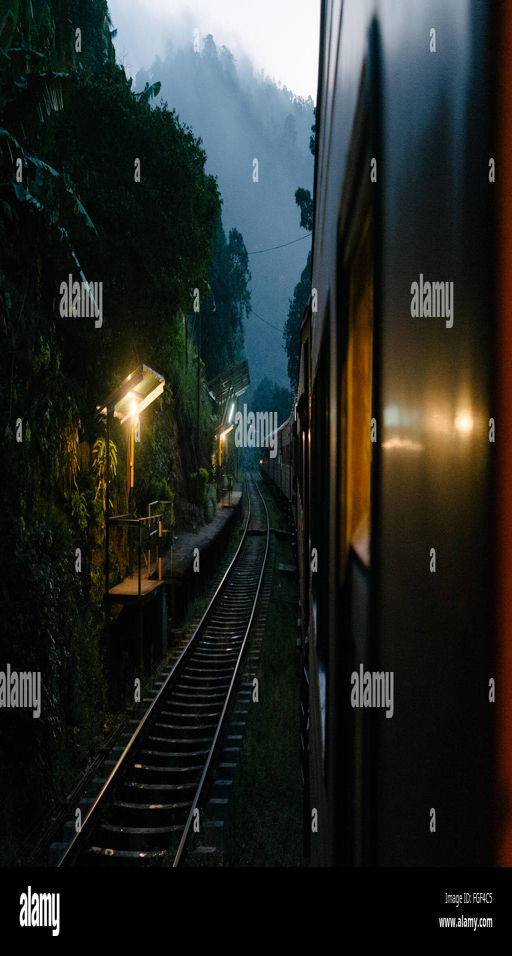
an early morning train ride to a city